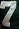
Number: 7